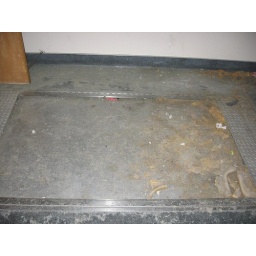
A metal plate in the floor for staff to ground any static electricity before entering surgery.